Iberian Communist Federation

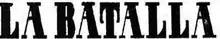
"La Batalla", the official newspaper of the FCCB.

Catalan-Balear Communist Federation (in Catalan: "Federació Comunista Catalano-Balear") was a communist group in Spain. Formed in 1924, it joined the Communist Party of Spain (PCE), and functioned as the PCE federation in Catalonia and the Balearic Islands. Its most prominent leader was Joaquim Maurín, and its main organ was "La Batalla" ("The Battle").